Hans Lindman

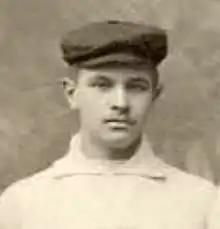
Hans Lindman

Nils Hans Lindman (6 September 1884 – 24 January 1957) was a Swedish football and bandy player. He competed in the 1908 Summer Olympics. In the 1908 tournament, he was the captain of the Swedish football team that finished in 4th place.